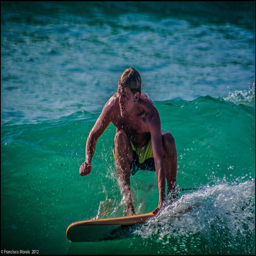
Guy crouches down as he surfs a great wave
young man trying to stand on a surfboard on a small wave
The surfer is grabbing the board while riding through the water.
a blond haired man on a wooden surf board
A man surfing on a surf board in the ocean.